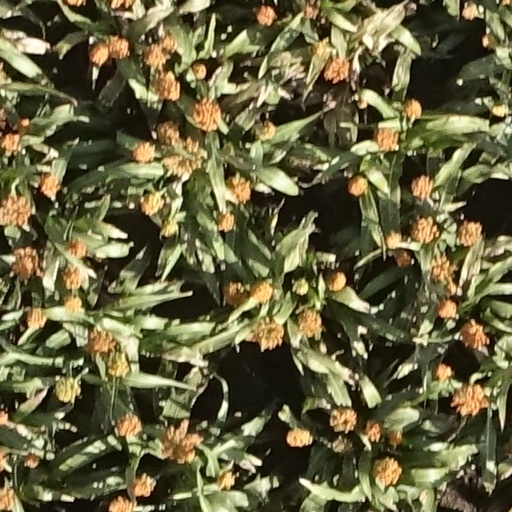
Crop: sorghum